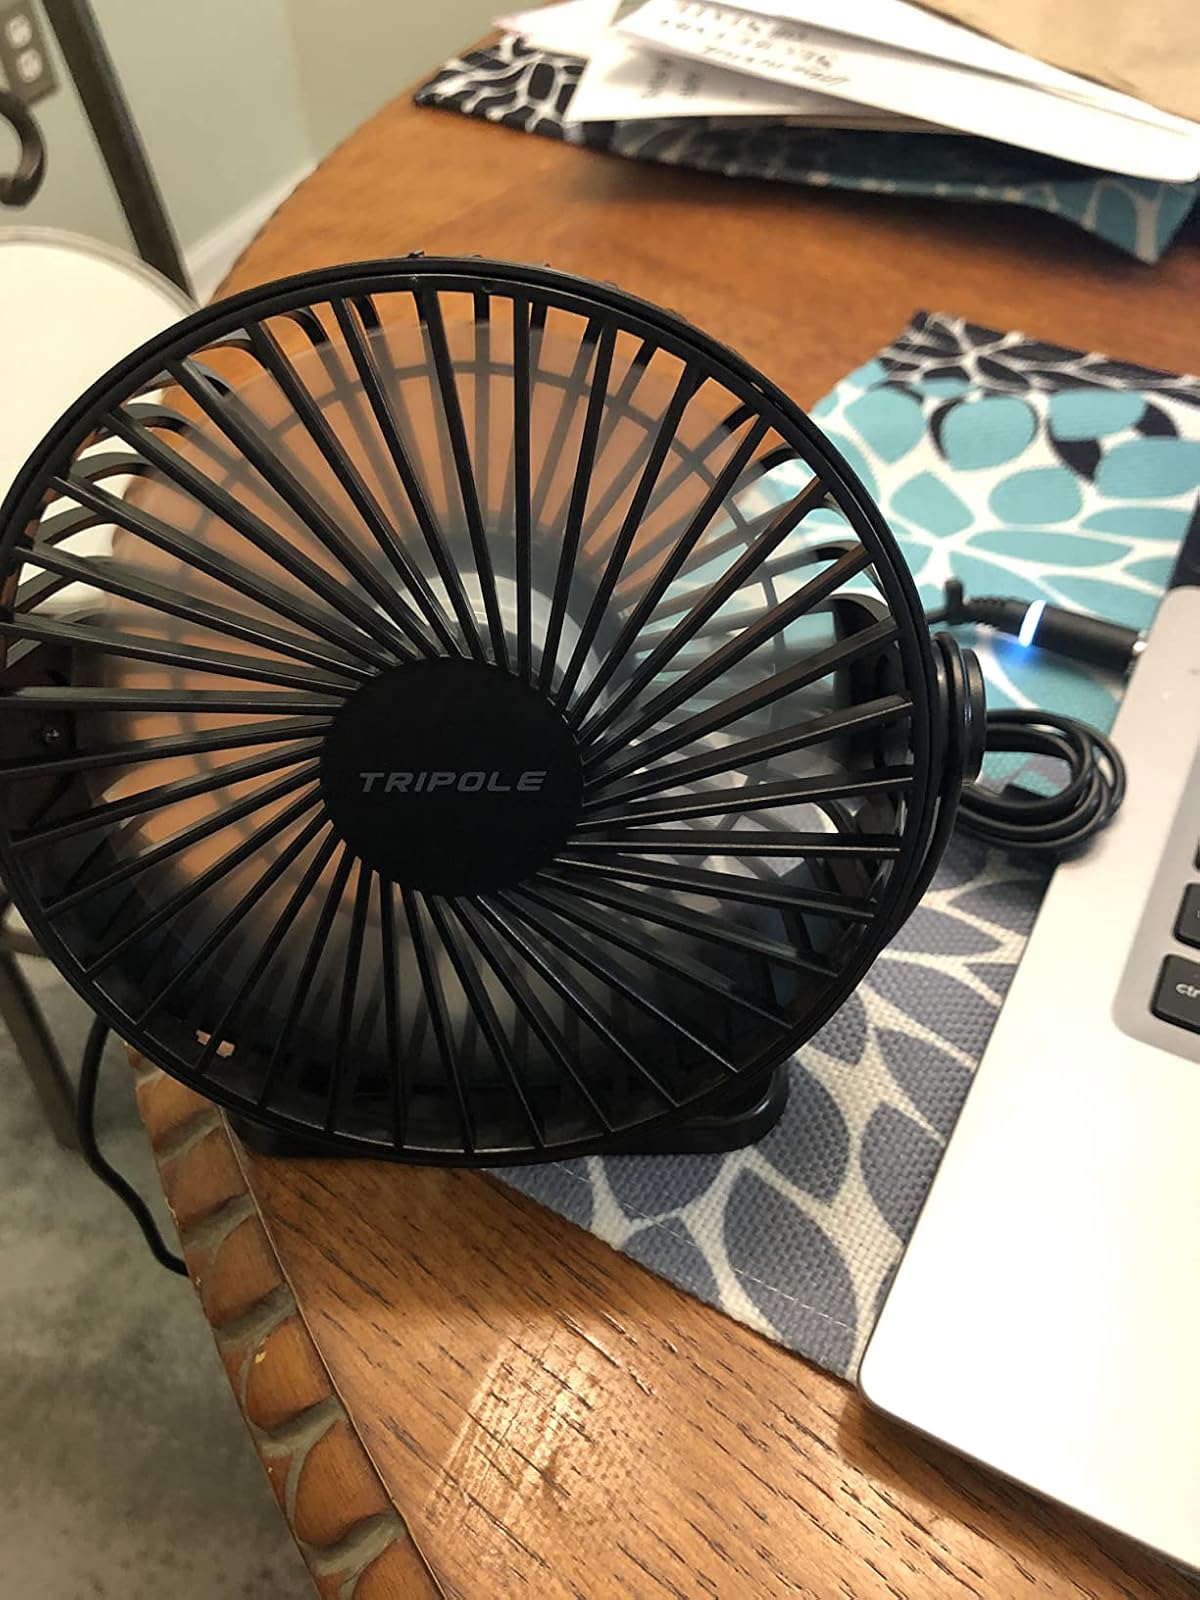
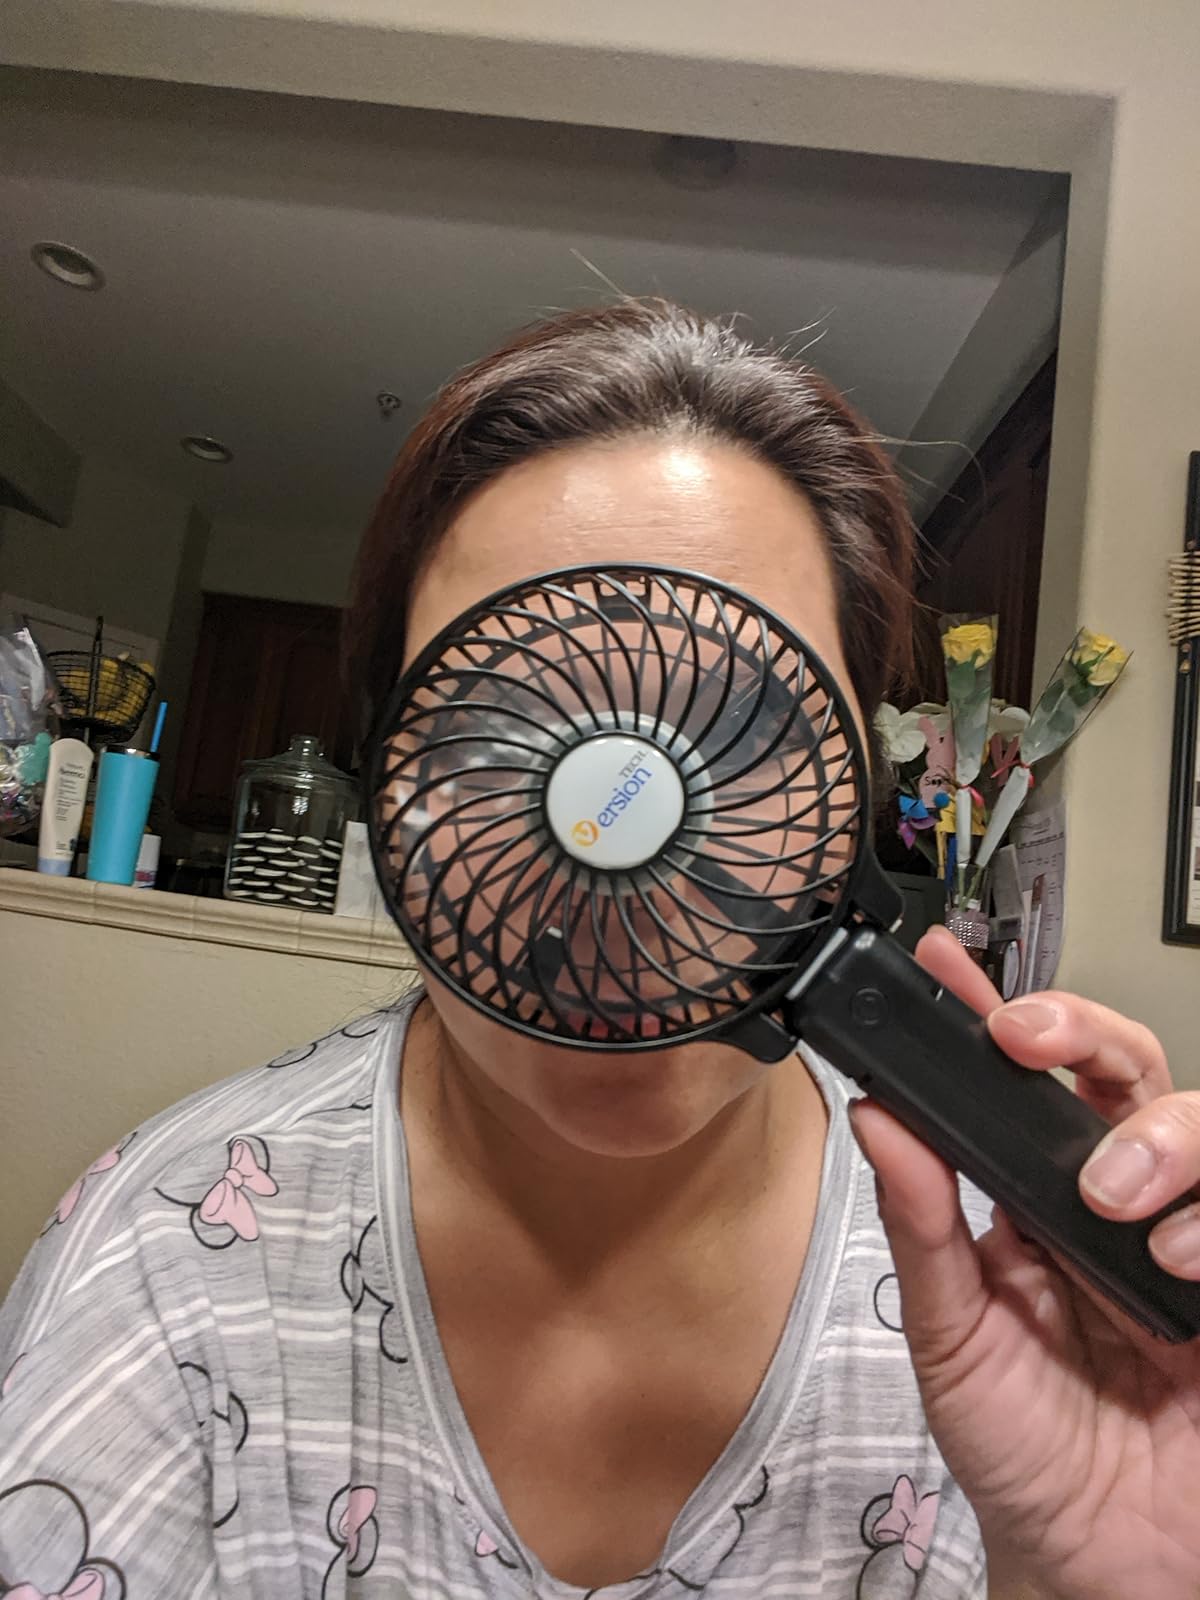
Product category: fan
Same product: no